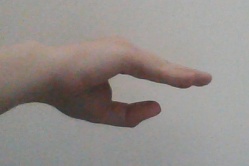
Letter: jeem